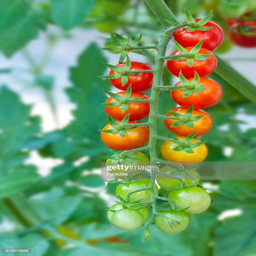
ripe and unripe cherry tomatoes on the vine